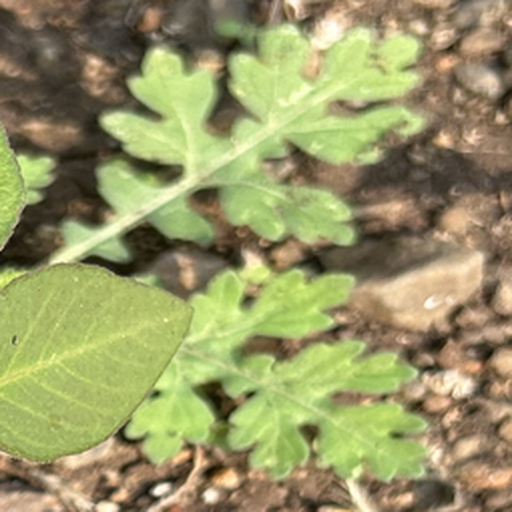
Weed species: Gajar_gavat_(Parthenium hysterophorus)